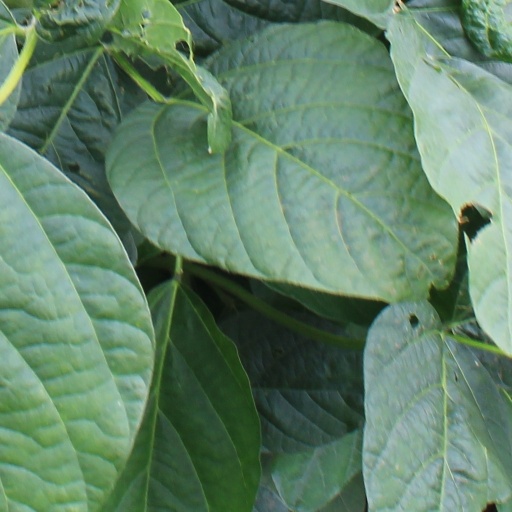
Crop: soybean